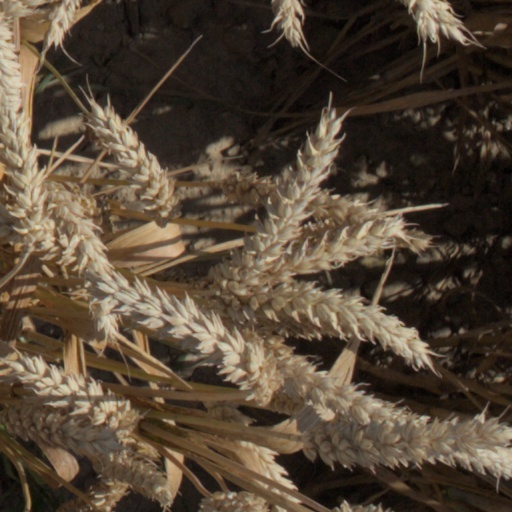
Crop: wheat